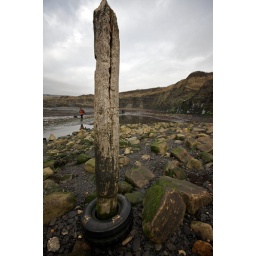
Kimmeridge beach in winter. Old eroded wooden post near the Marine Centre